Picardy cuisine

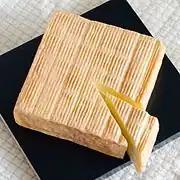
Maroilles cheese

Some of the specialties from this cuisine include maroilles cheese, Picardy champaign, and the Prés salés de la baie lamb. The specialties of the south of Picardy such as Pommeau, Calvados, and Neufchâtel cheese are better known outside of the region. The widely known Chantilly cream is also from the Chantilly region of Picardy.